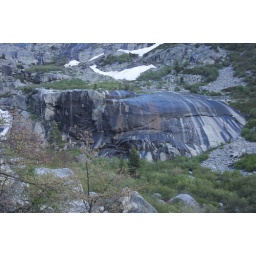
area around the falls -- cool giant bouldery rock wall thingy